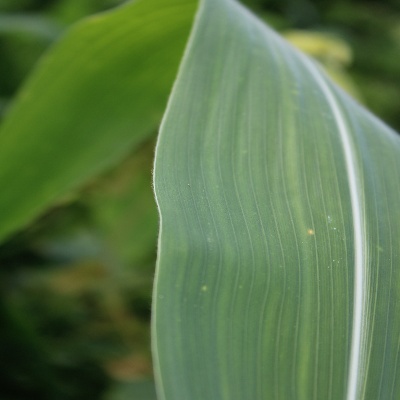
Crop: Maize
Condition: leaf spot